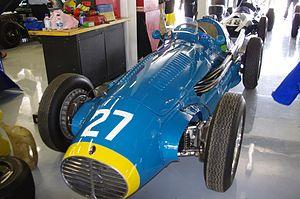
Le Grand Prix de Belgique 1953, disputé sous la réglementation Formule 2 sur le circuit de Spa-Francorchamps le 21 juin 1953, est la vingt-septième épreuve du championnat du monde de Formule 1 courue depuis 1950 et la quatrième manche du championnat 1953.